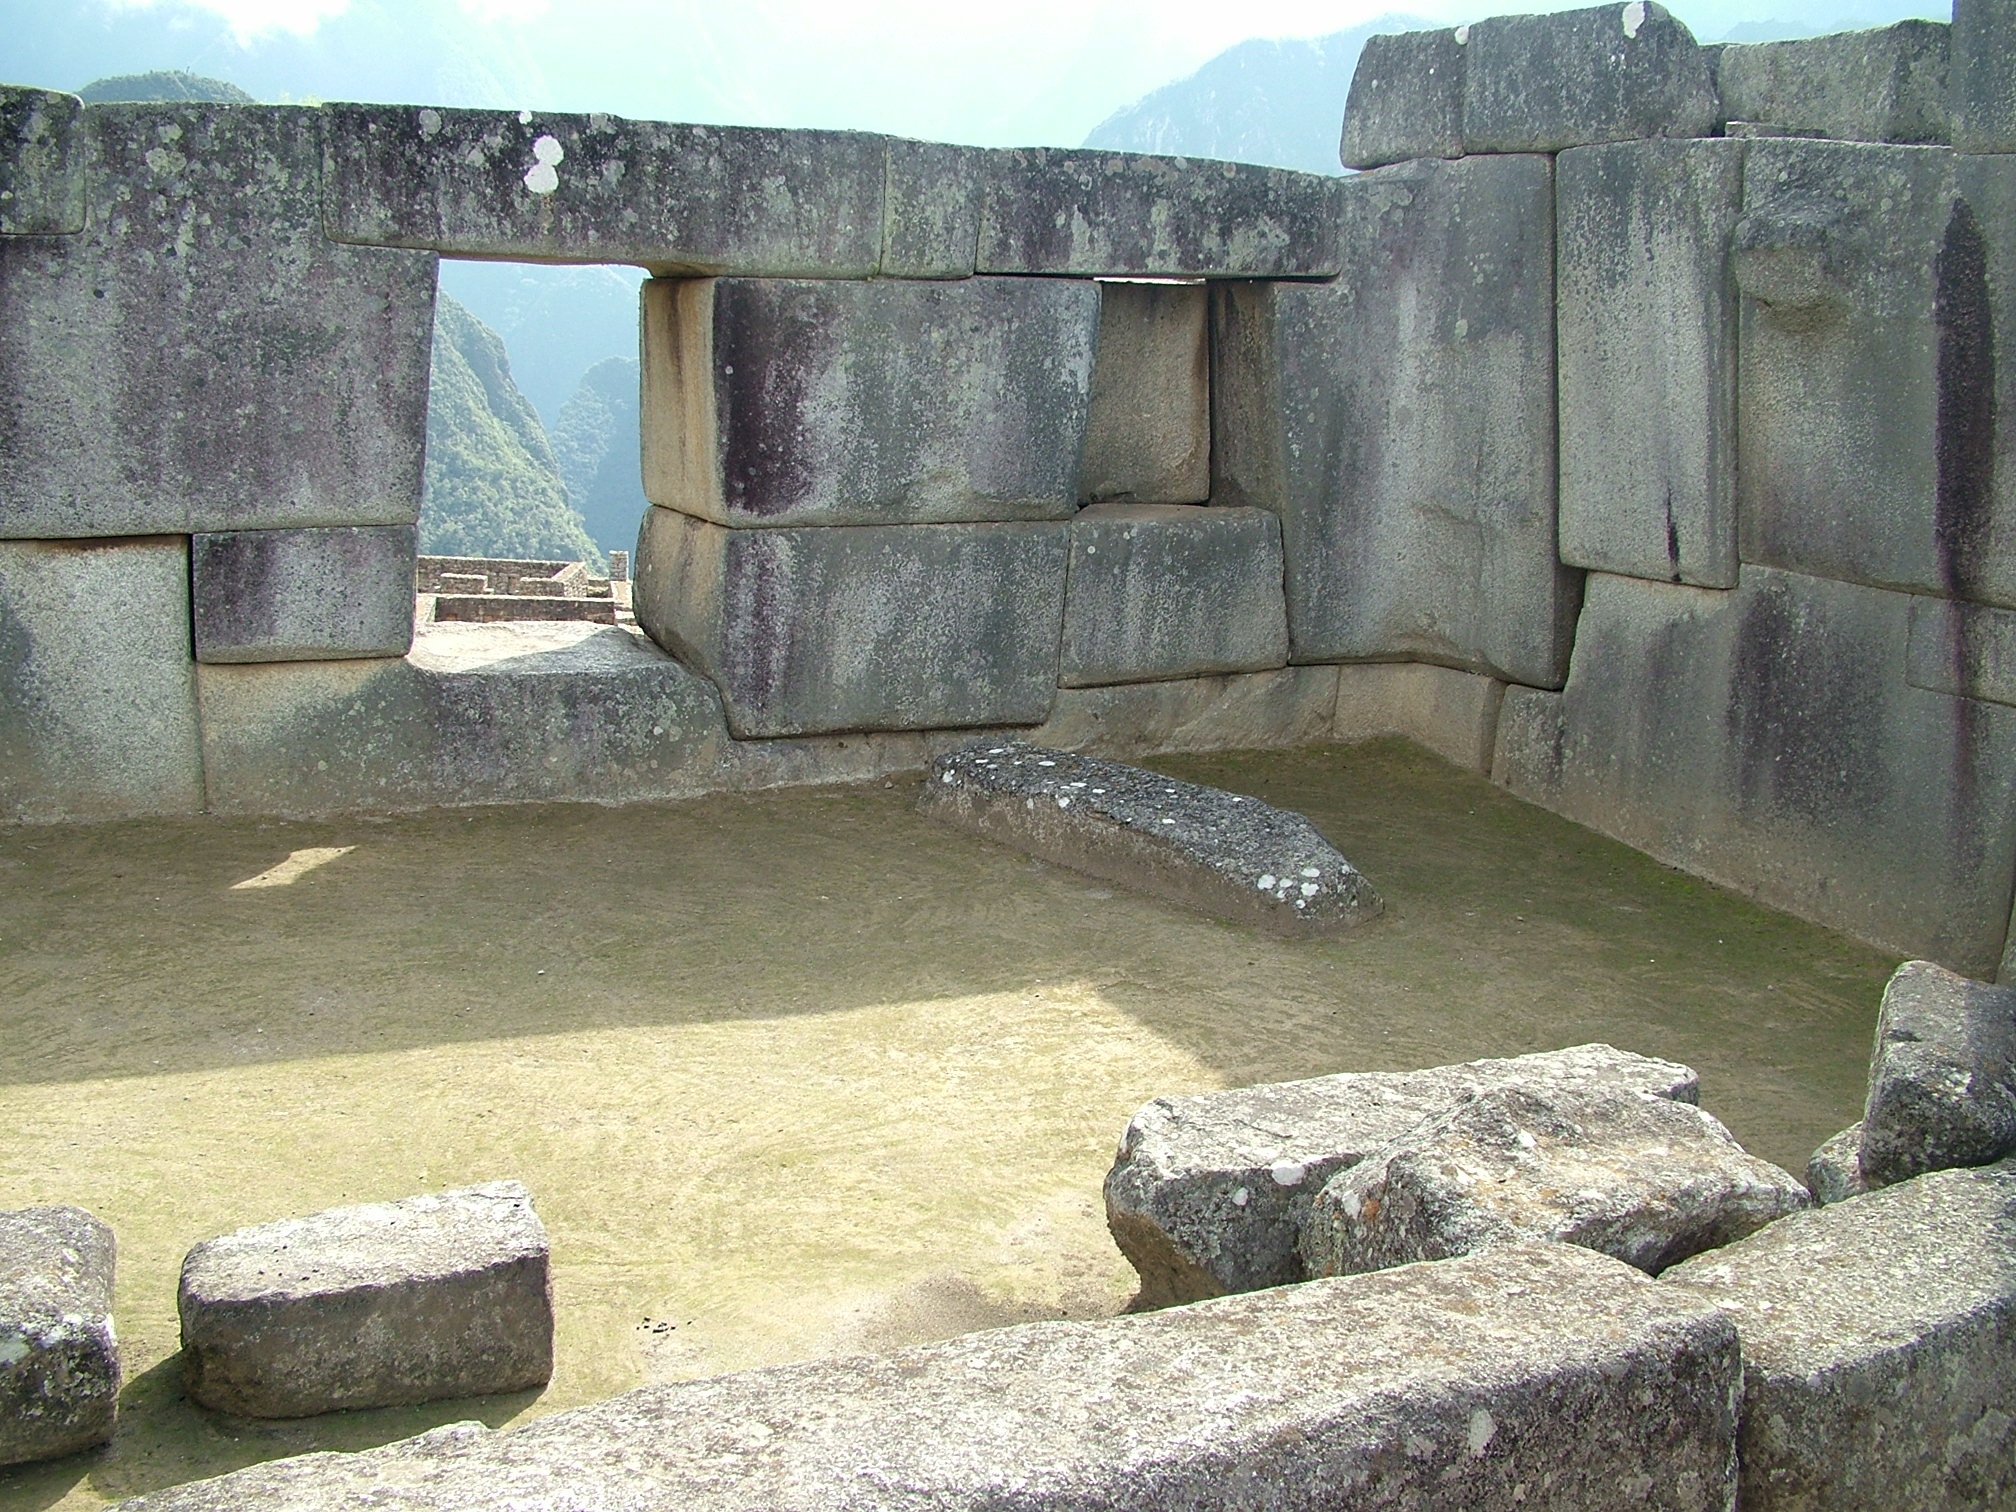
rock, building, wall, stone wall, fortification, peru, ruins, monolith, bunker, archaeological site, megalith, cuzco, ancient history, machupiciu